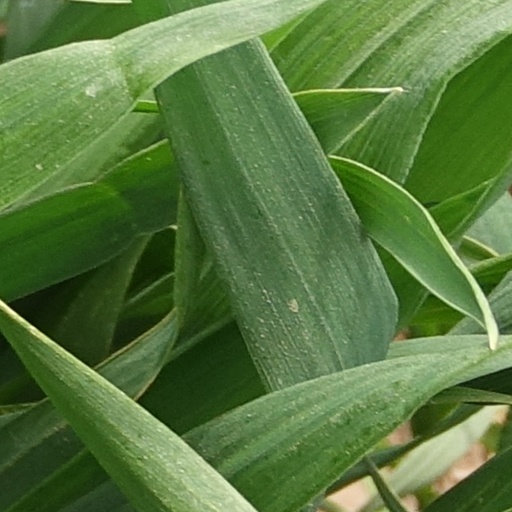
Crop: wheat